2016 NASCAR Sprint All-Star Race

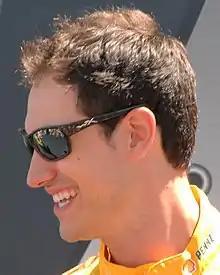
Joey Logano took the victory during the final segment.

Fox Sports was the television broadcaster of the race in the United States. Lap-by-lap announcer, Mike Joy, was accompanied on the broadcast by retired NASCAR drivers, Jeff Gordon and Darrell Waltrip. Jamie Little, Vince Welch, and Matt Yocum reported from pit lane.